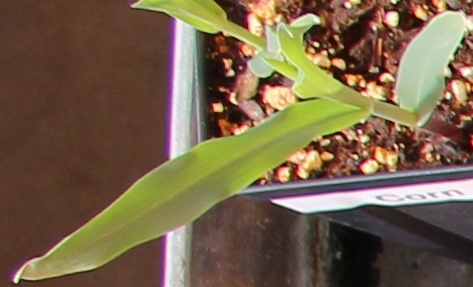
Label: Corn